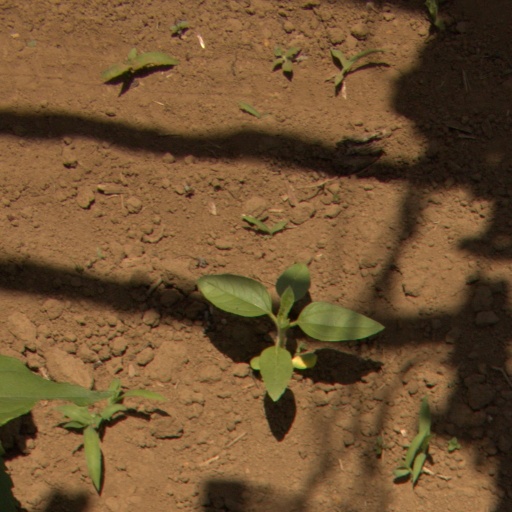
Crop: Jerusalem artichoke